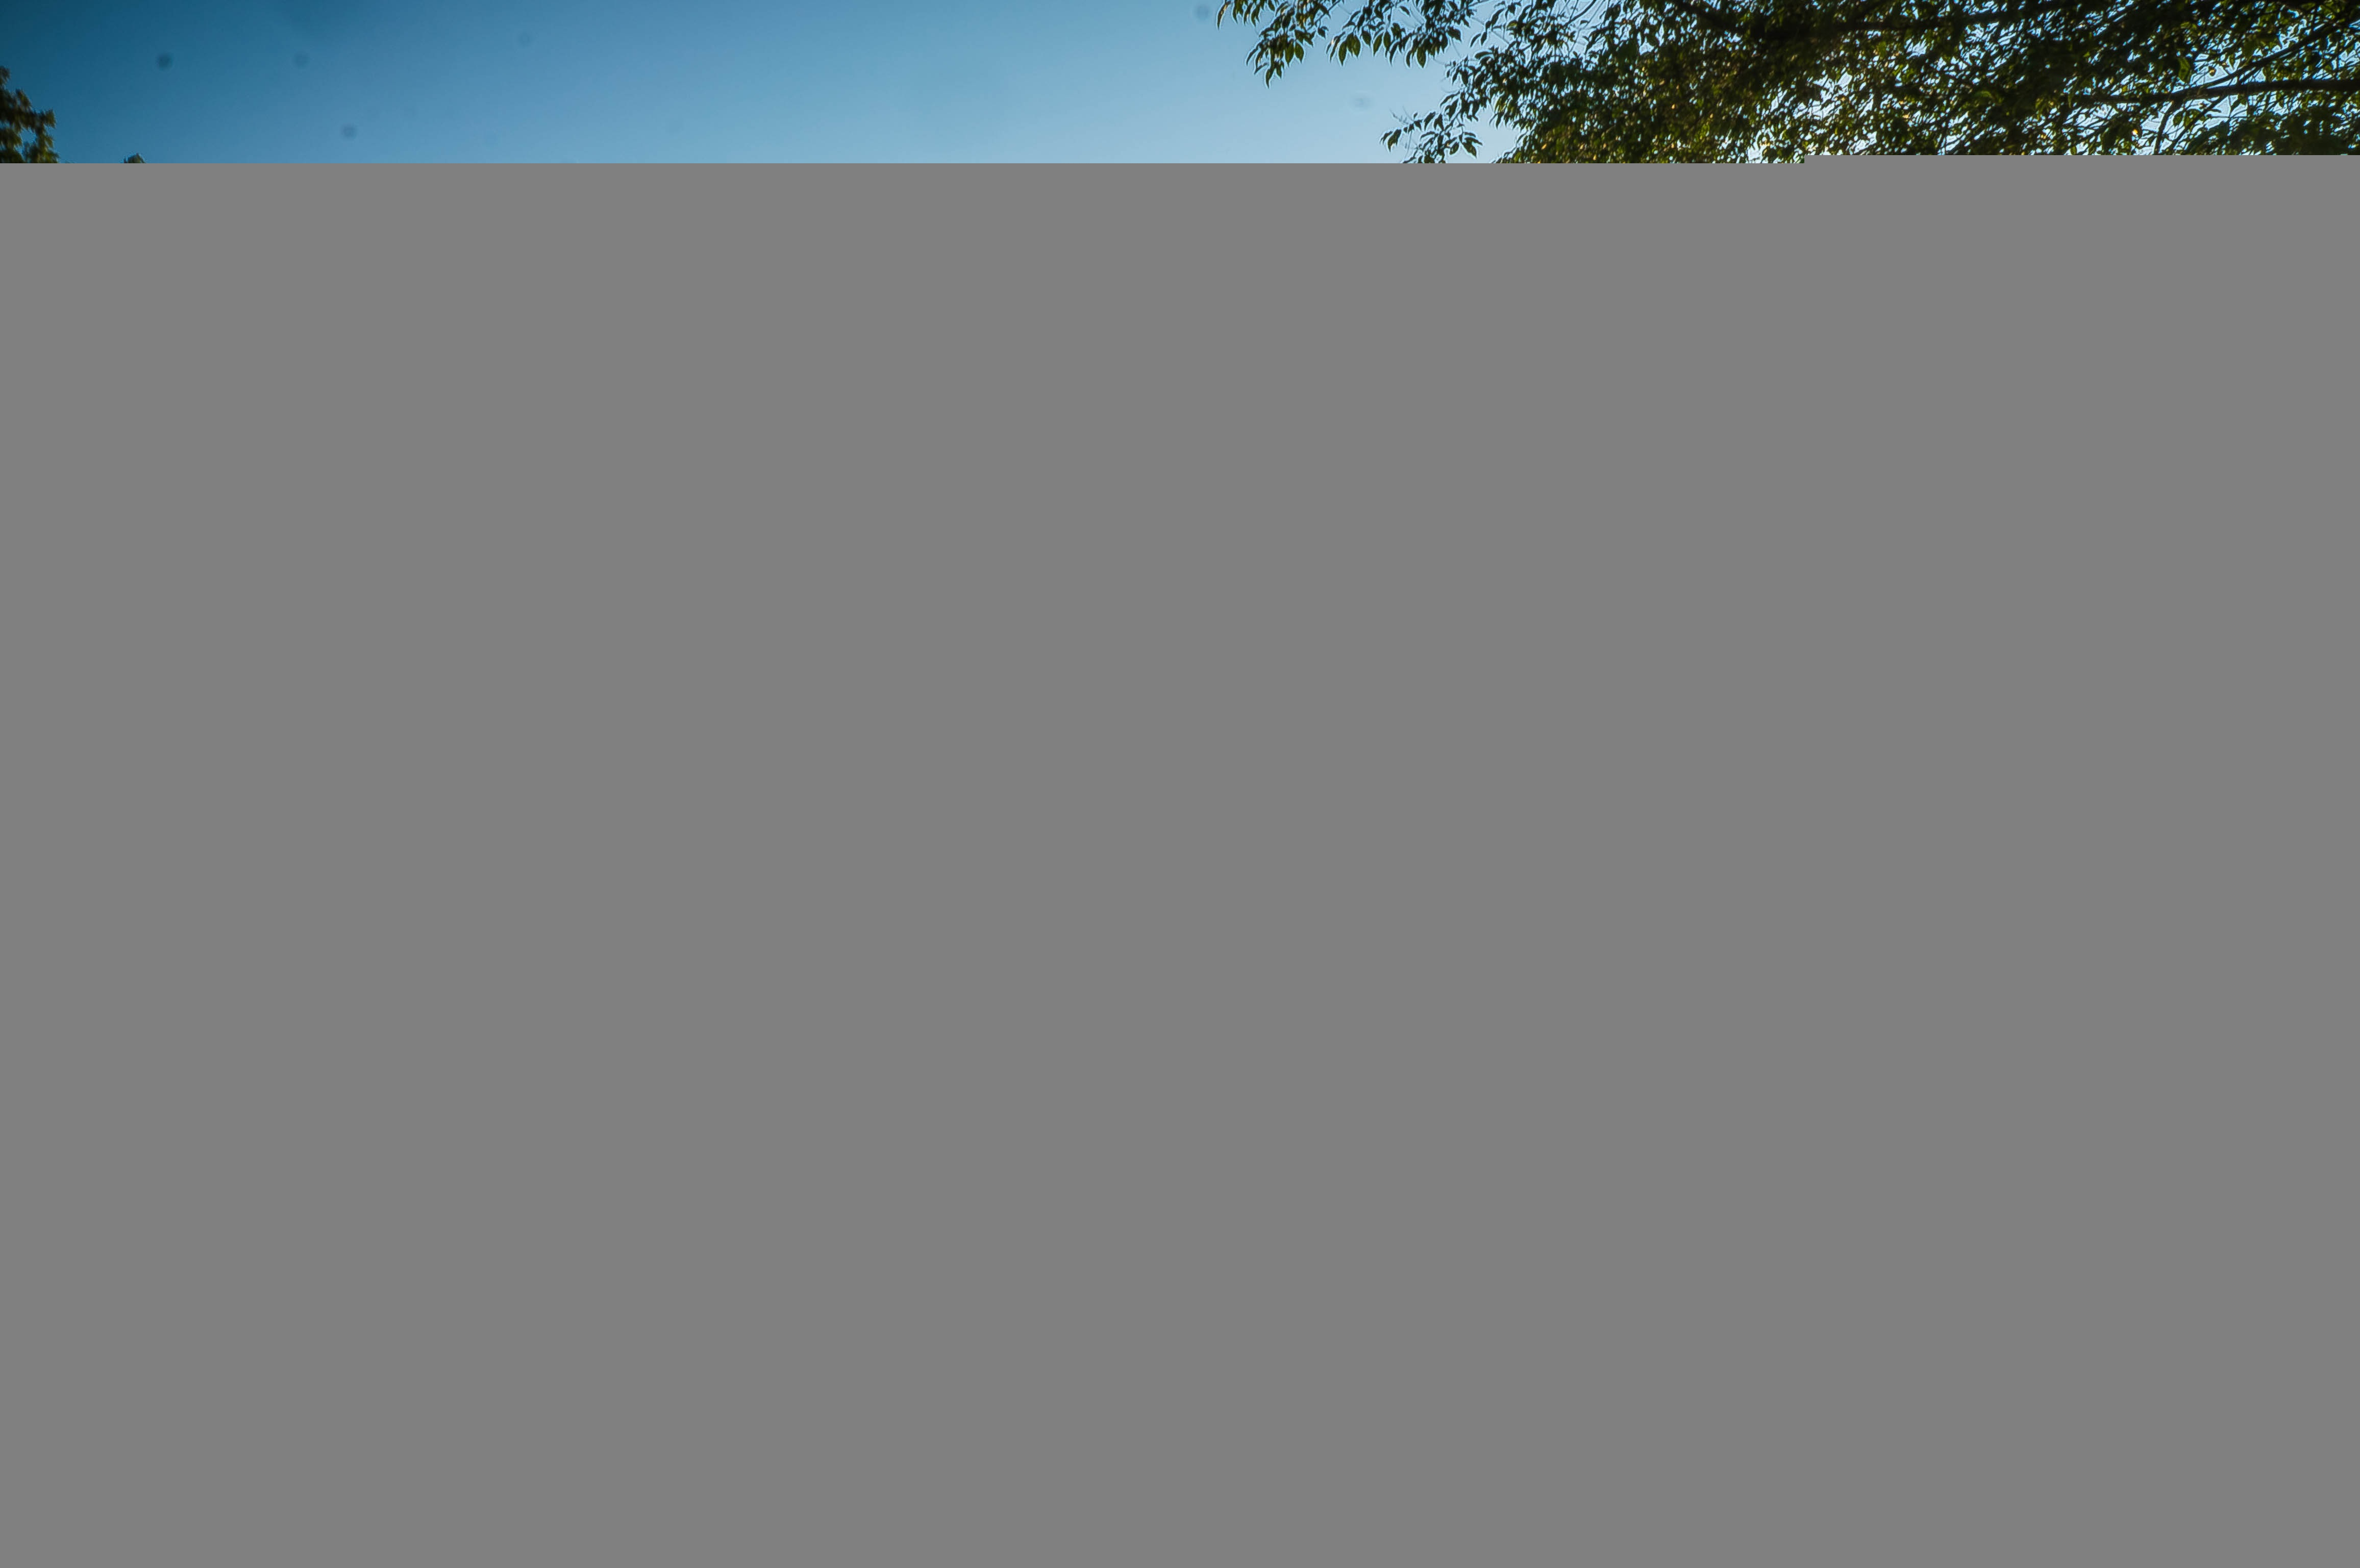
landscape, nature, outdoor, blossom, plant, sun, bloom, summer, floral, line, green, color, natural, colorful, garden, flora, botanical, flowers, brand, font, text, beauty, beautiful, presentation, ecosystem, screenshot, sun star